Christine Nelson

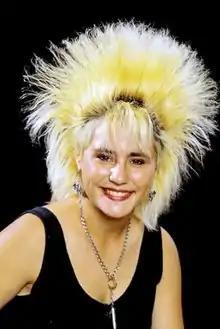
Publicity photograph of Spike from the third season of "Degrassi Junior High"

Christine "Spike" Nelson is a fictional character from the "Degrassi" teen drama franchise. Portrayed by Amanda Stepto, Spike appeared throughout "Degrassi Junior High" (1987–1989)", Degrassi High" (1989–1991), and the first nine seasons of "" (2001–2010). Starting as an unnamed extra before being given a name and storyline, Spike's character largely revolves around her teenage pregnancy and motherhood.